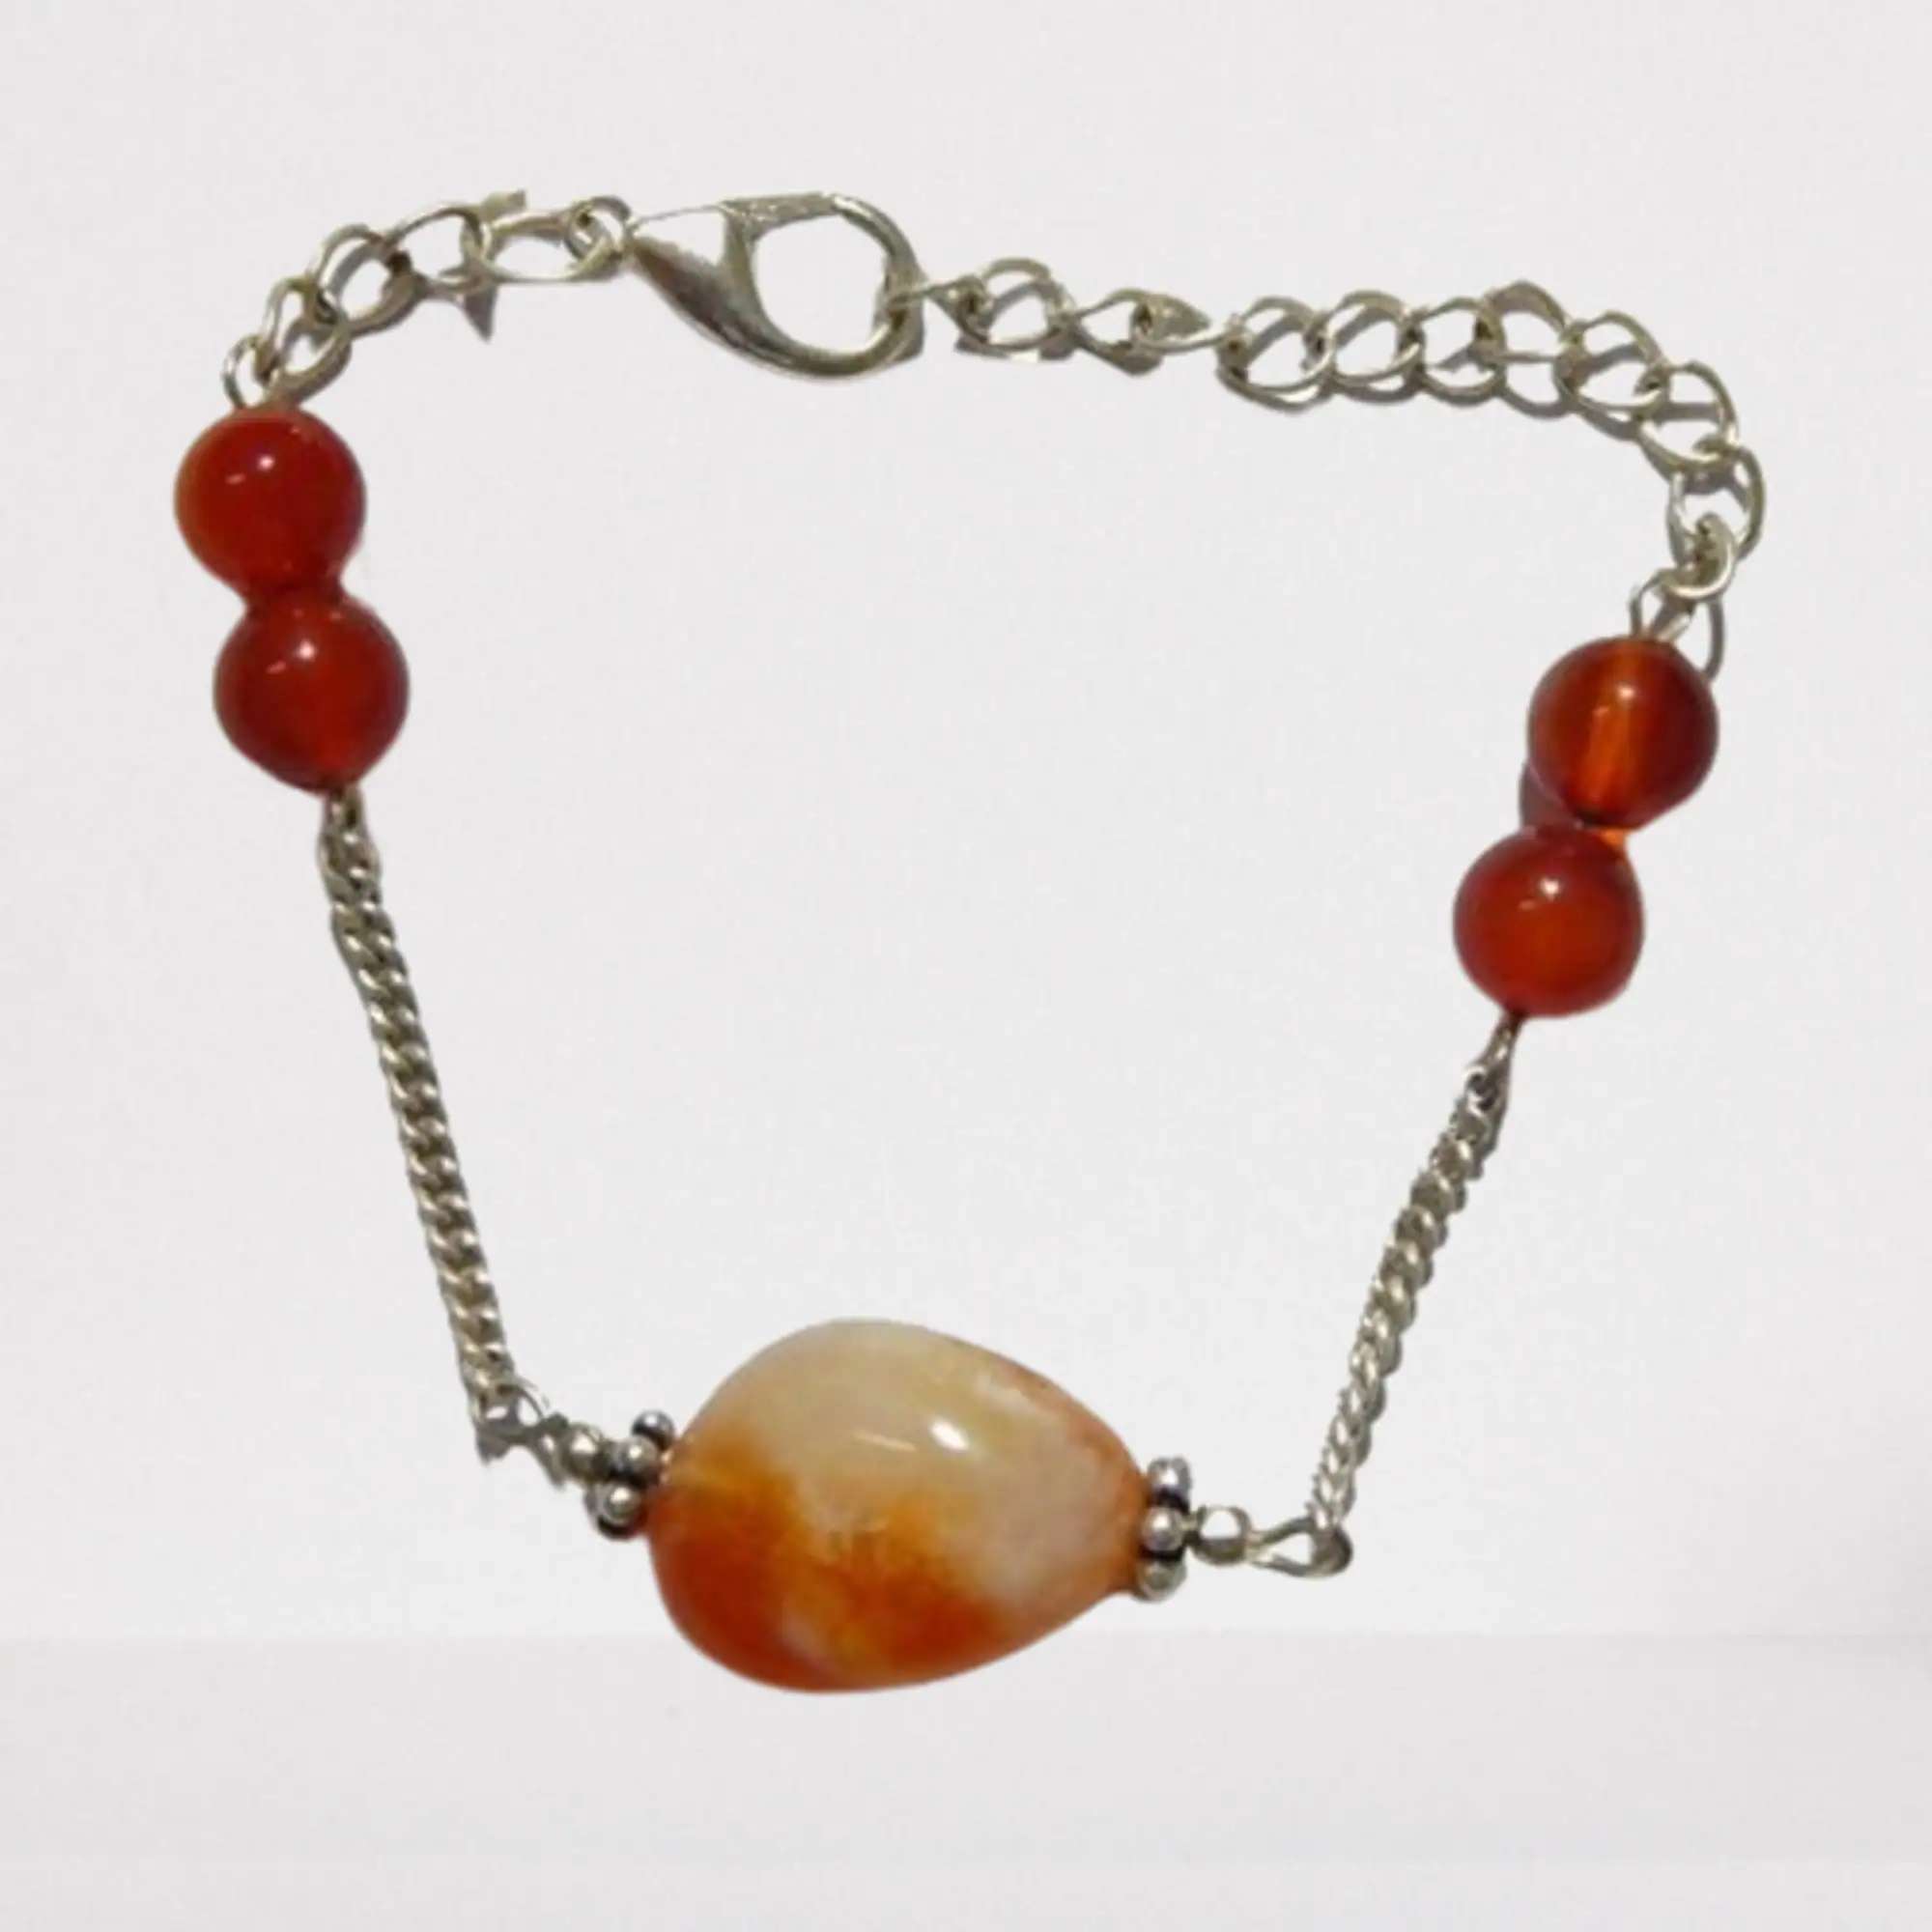
Jaya Vision Enterprises Gemstone Carnelian Tumble & Beads Chain Bracelet
Type: Bracelets
Brand: JAYA VISION ENTERPRISES
Price: Rs. 260
 Carnelian Bracelet for Sacral ChakraCarnelian Tumble with Sliver Polish Copper metal beads & Chain.Carnelian increases personal power, creativity, energy gives courage. It helps in meditation by increasing concentration.Helps in blood circulation, aids in male impotency, increases appetite, alleviates problems of the liver, bladder, kidneys and spleen.